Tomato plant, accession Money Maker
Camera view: vertical (180 deg); turntable rotation: 180 degrees
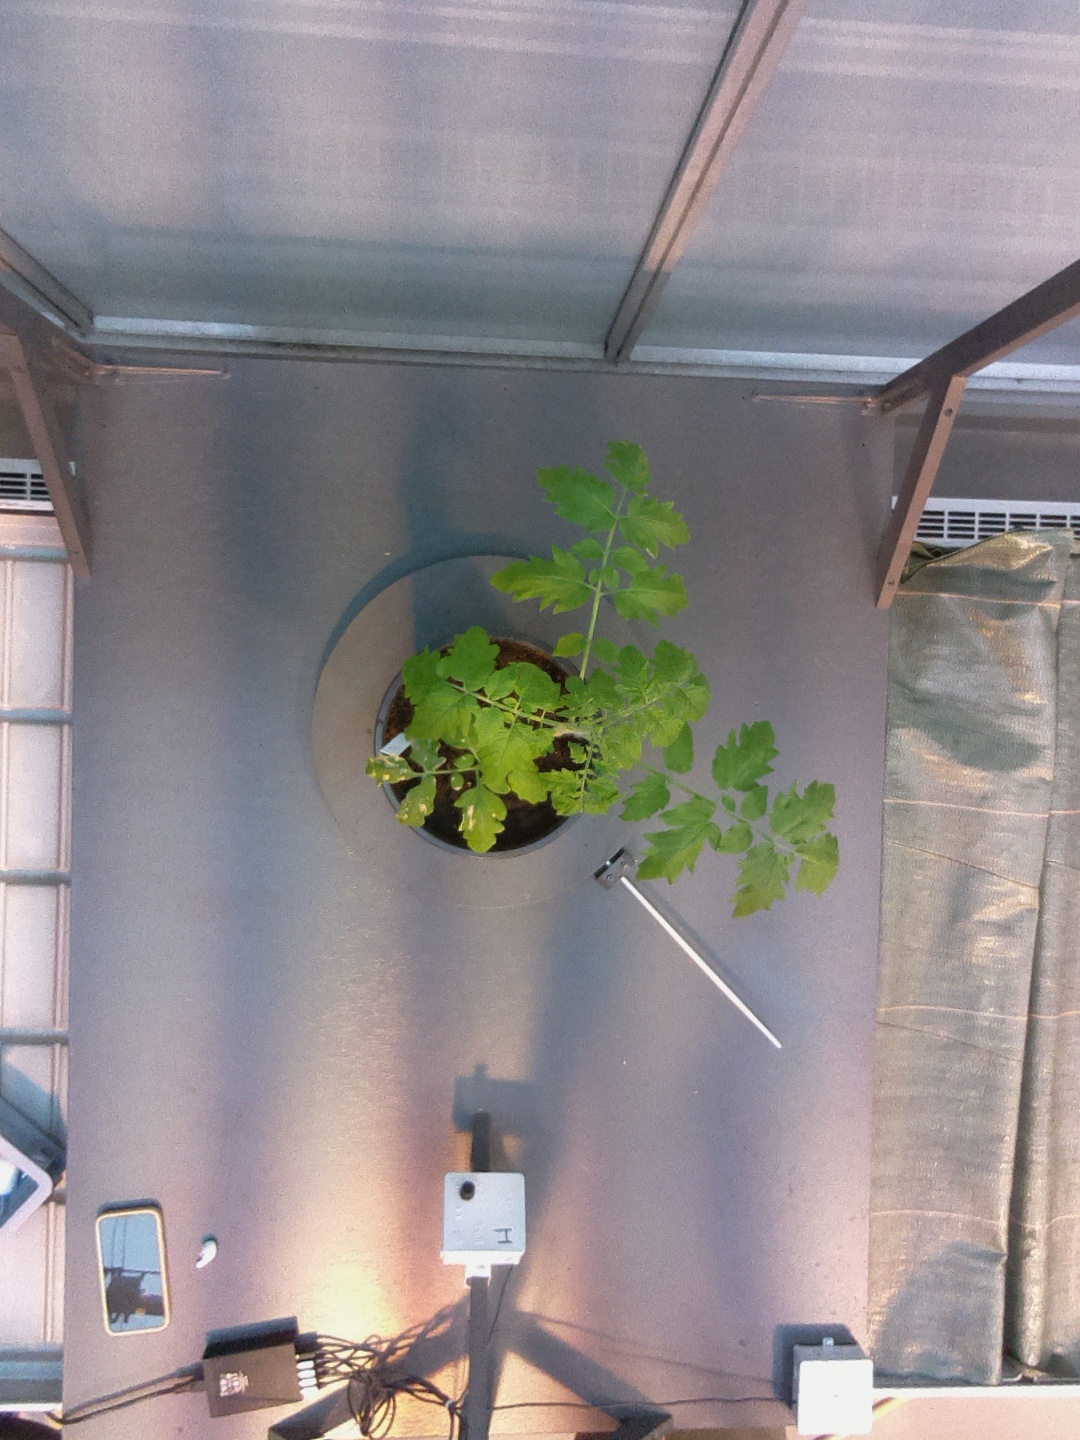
BBCH growth stage 14: 8 of true leaves visible